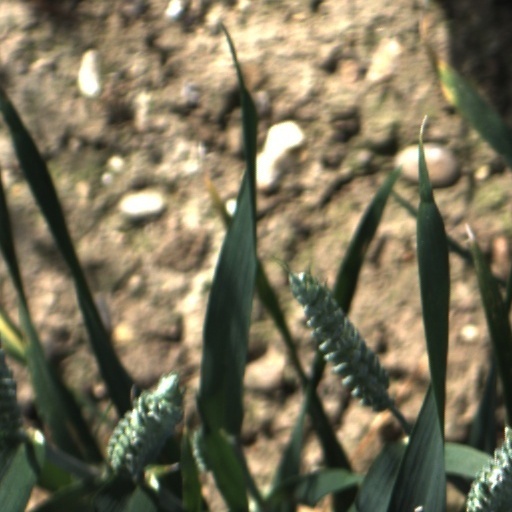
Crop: wheat